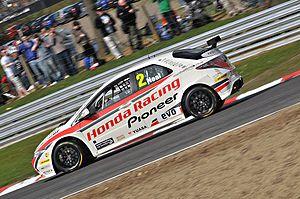
Matt Neal, né le 20 décembre 1966 à Stourbridge, est un pilote britannique. Il a notamment remporté le Championnat britannique des voitures de tourisme à trois reprises, en 2005, en 2006 et en 2011. En raison de sa grande taille, Neal est quasiment incapable de conduire une monoplace.